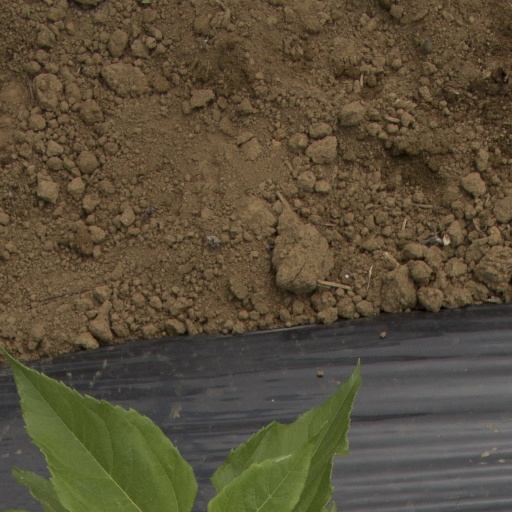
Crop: Jerusalem artichoke